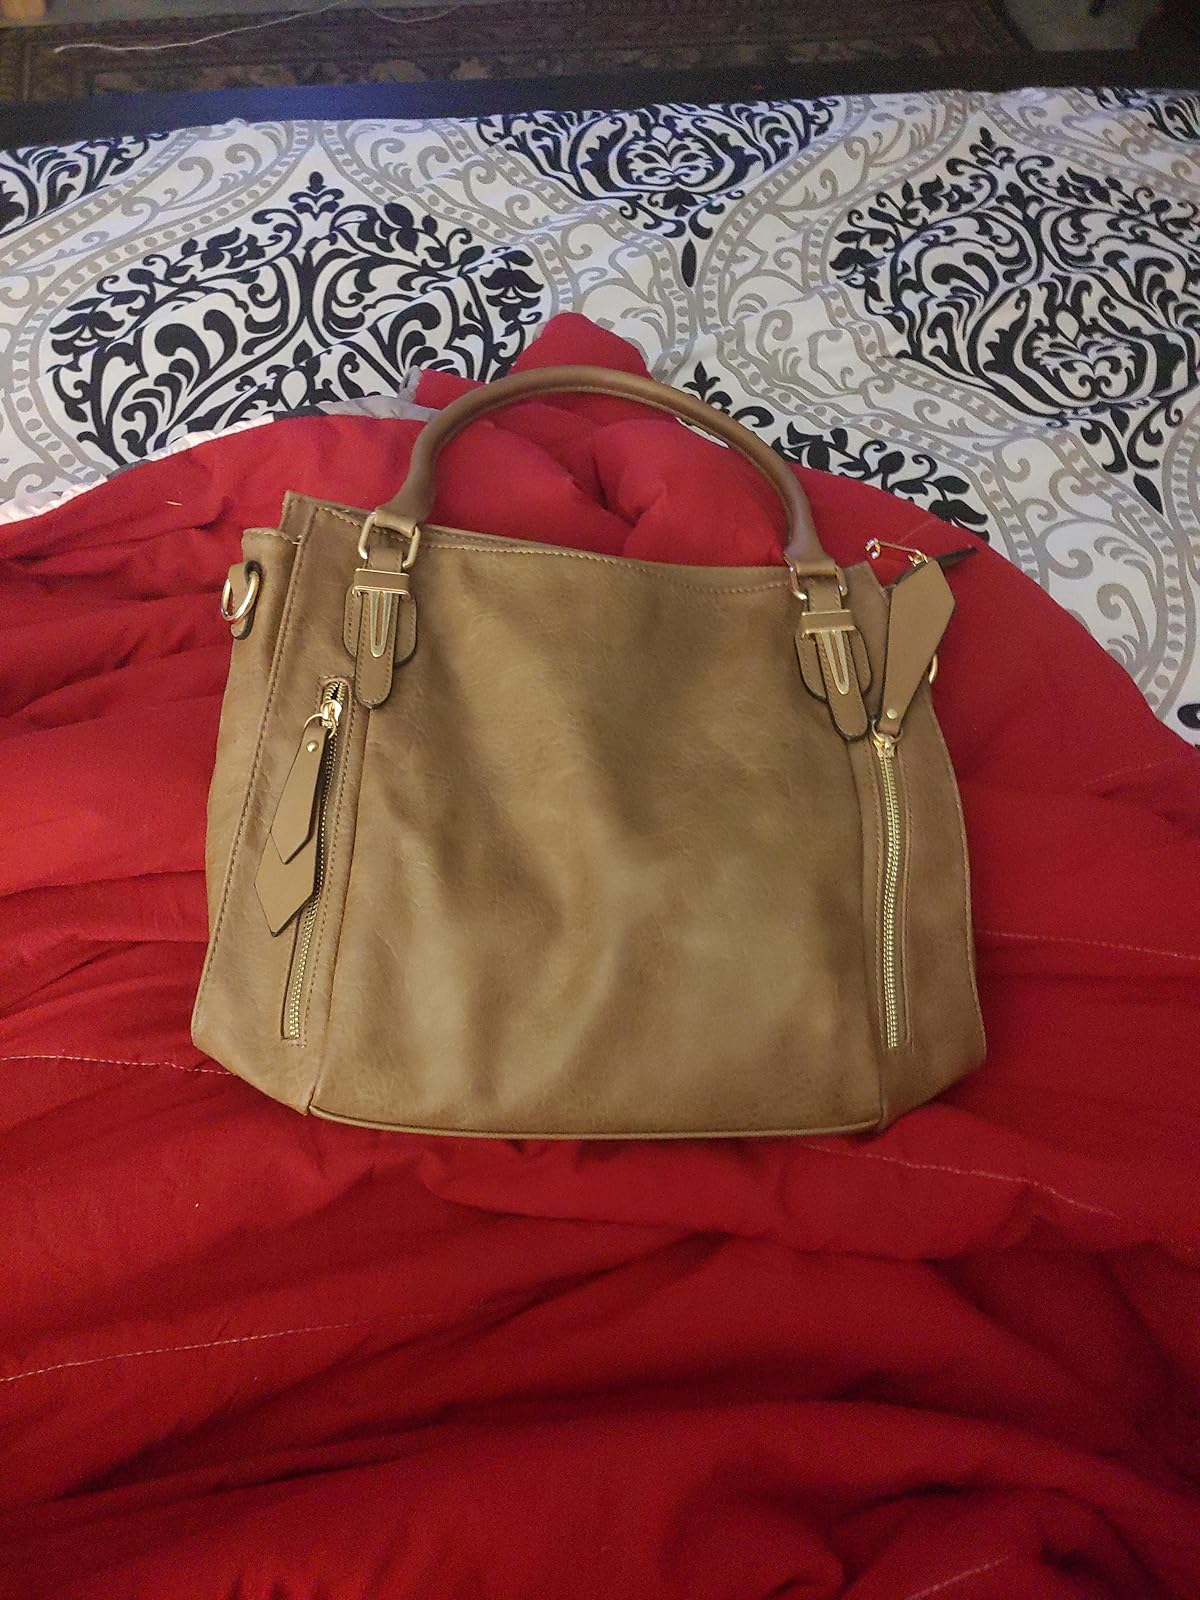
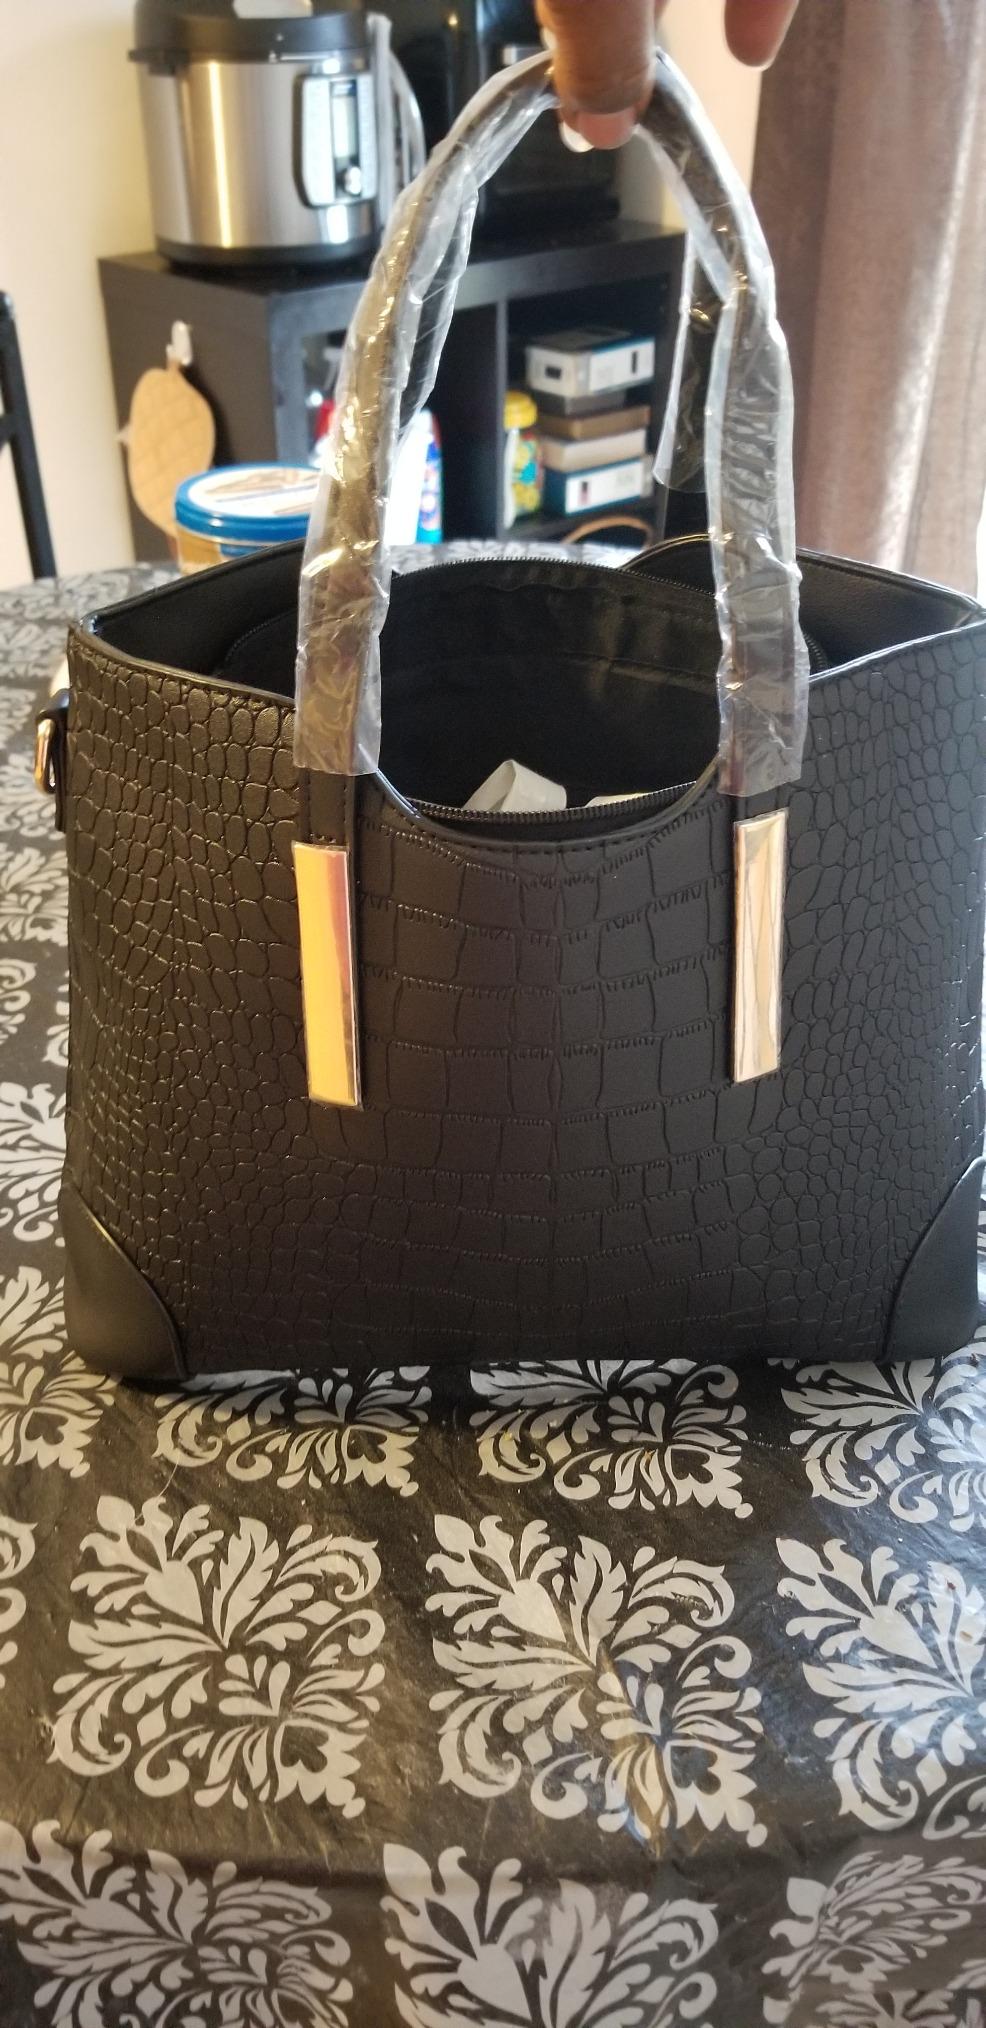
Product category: accessories_handbag
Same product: no